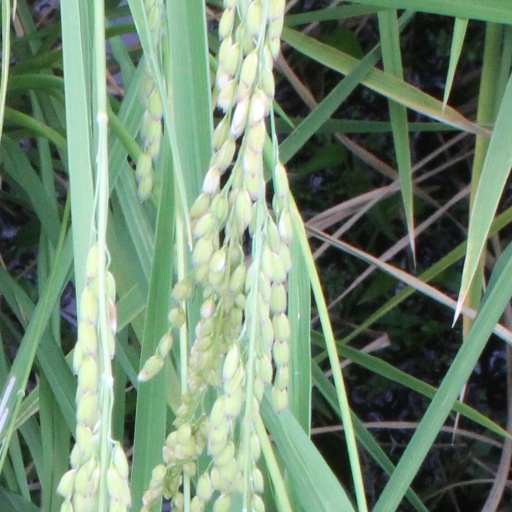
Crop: rice